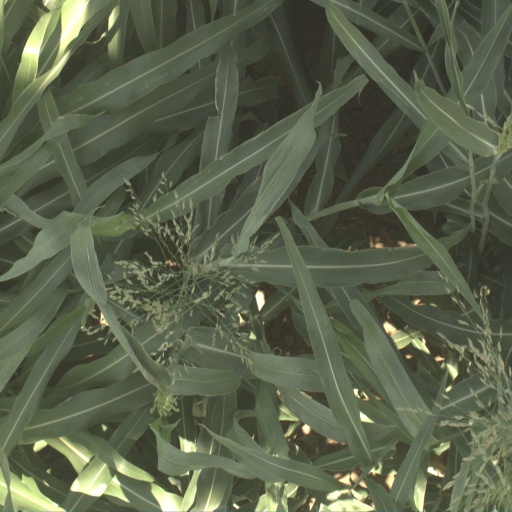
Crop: sorghum